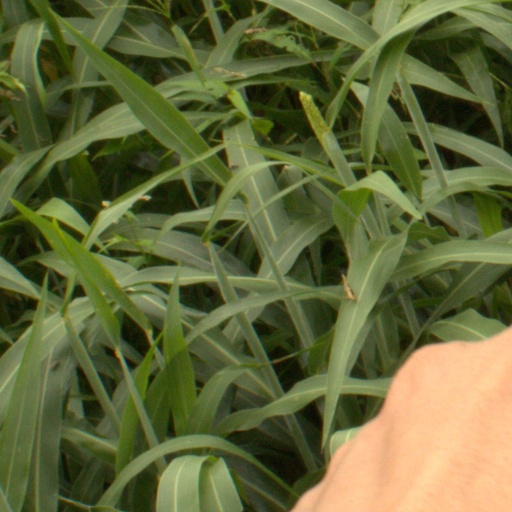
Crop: sorghum